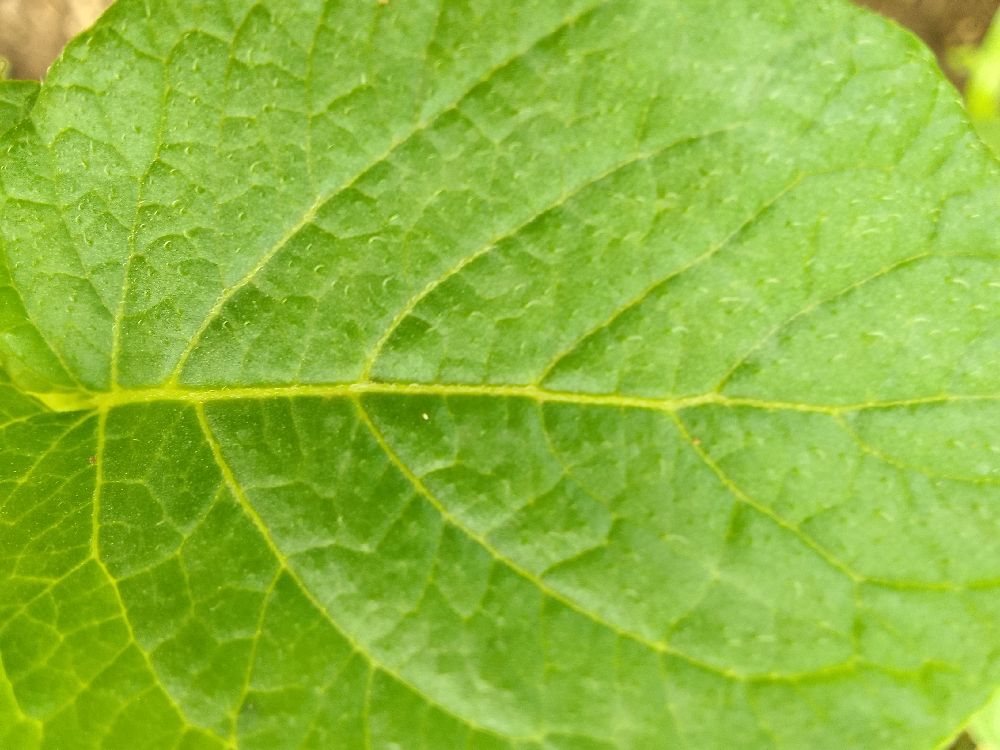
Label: Healthy